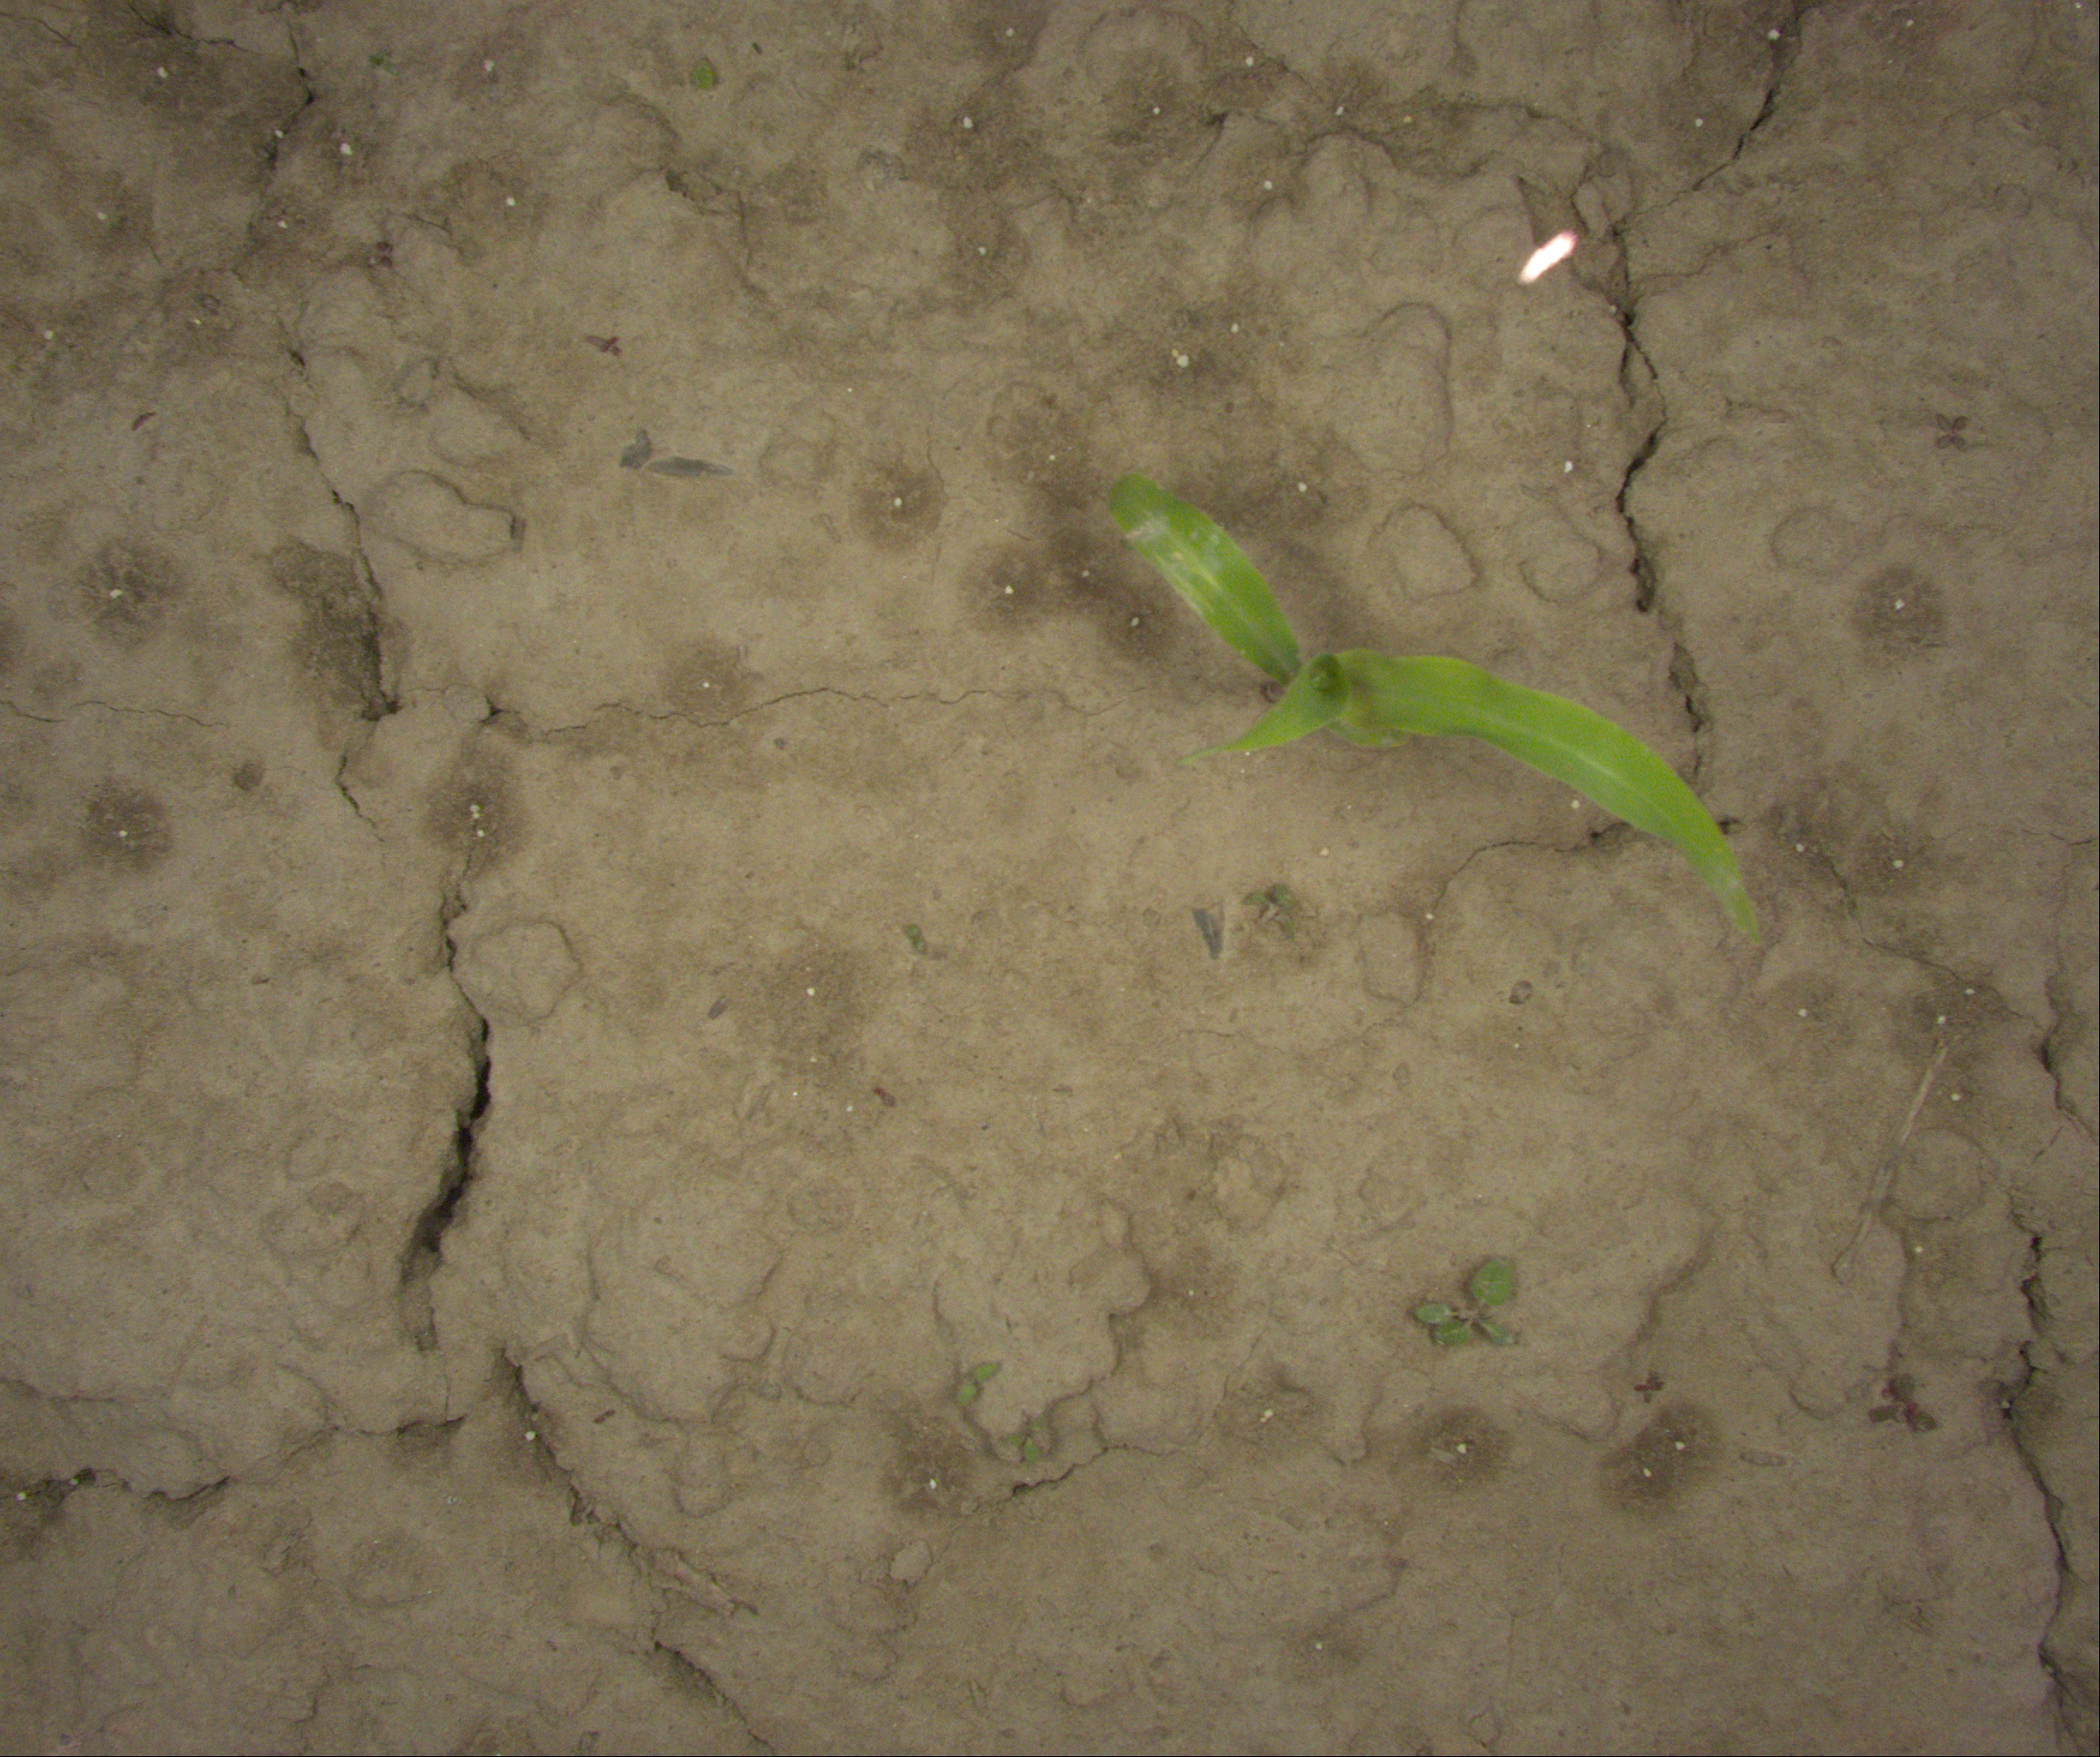
Crop: maize
Objects: maize, stem_maize